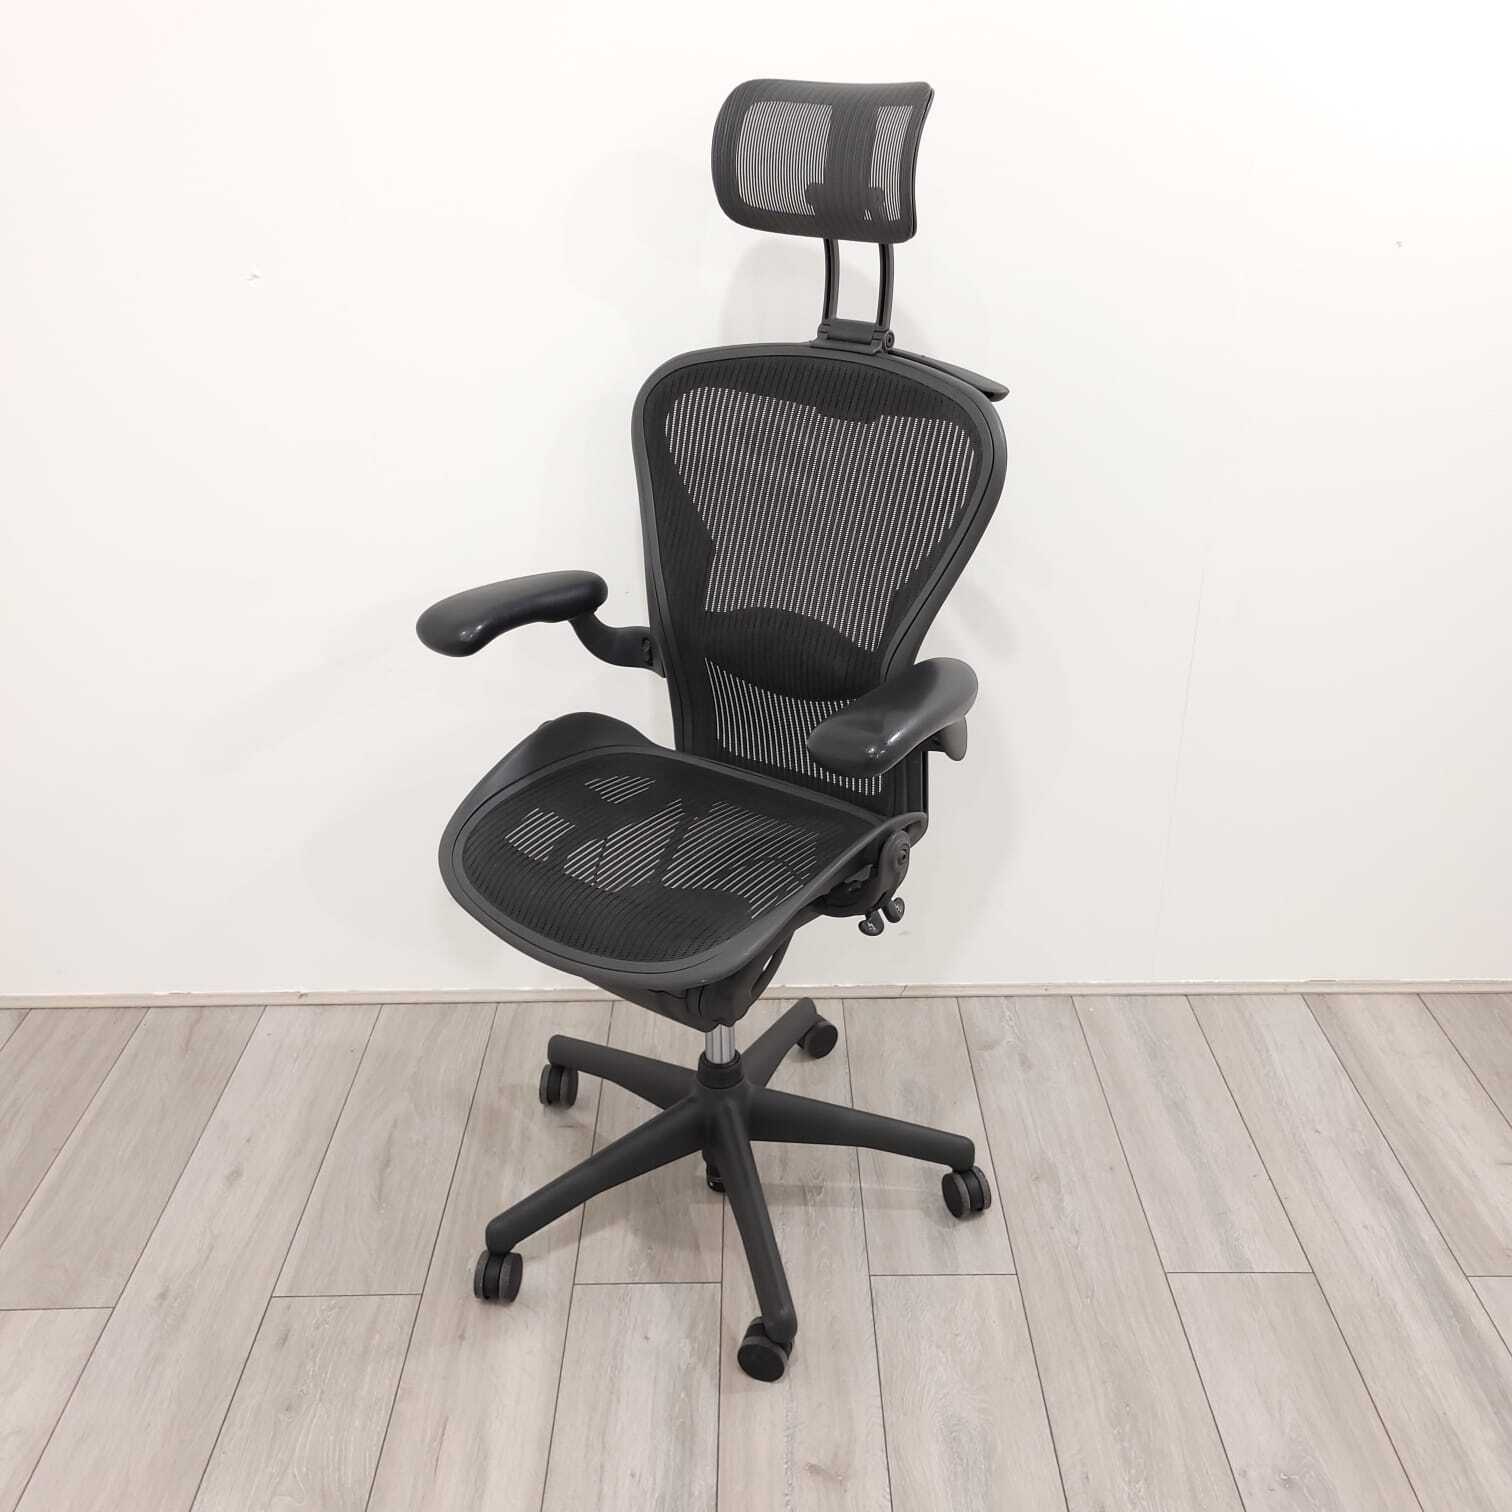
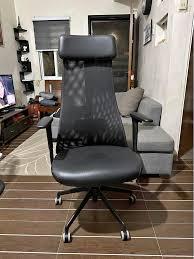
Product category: items_chair
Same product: no